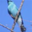
Label: bird